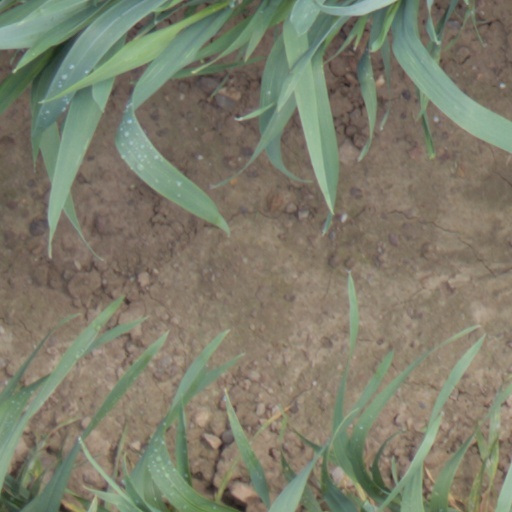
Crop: wheat